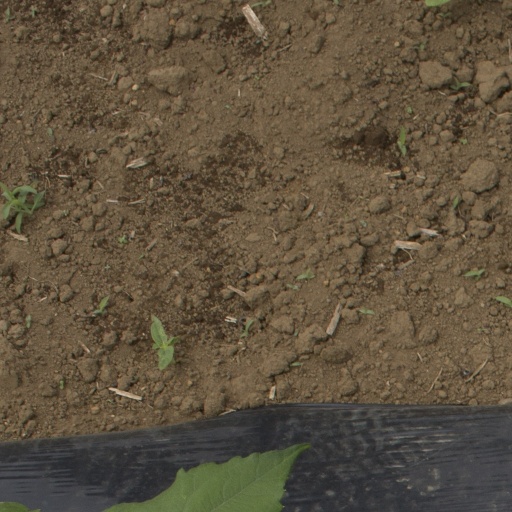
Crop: Jerusalem artichoke